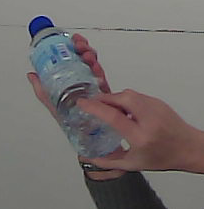
Product: nestle_water